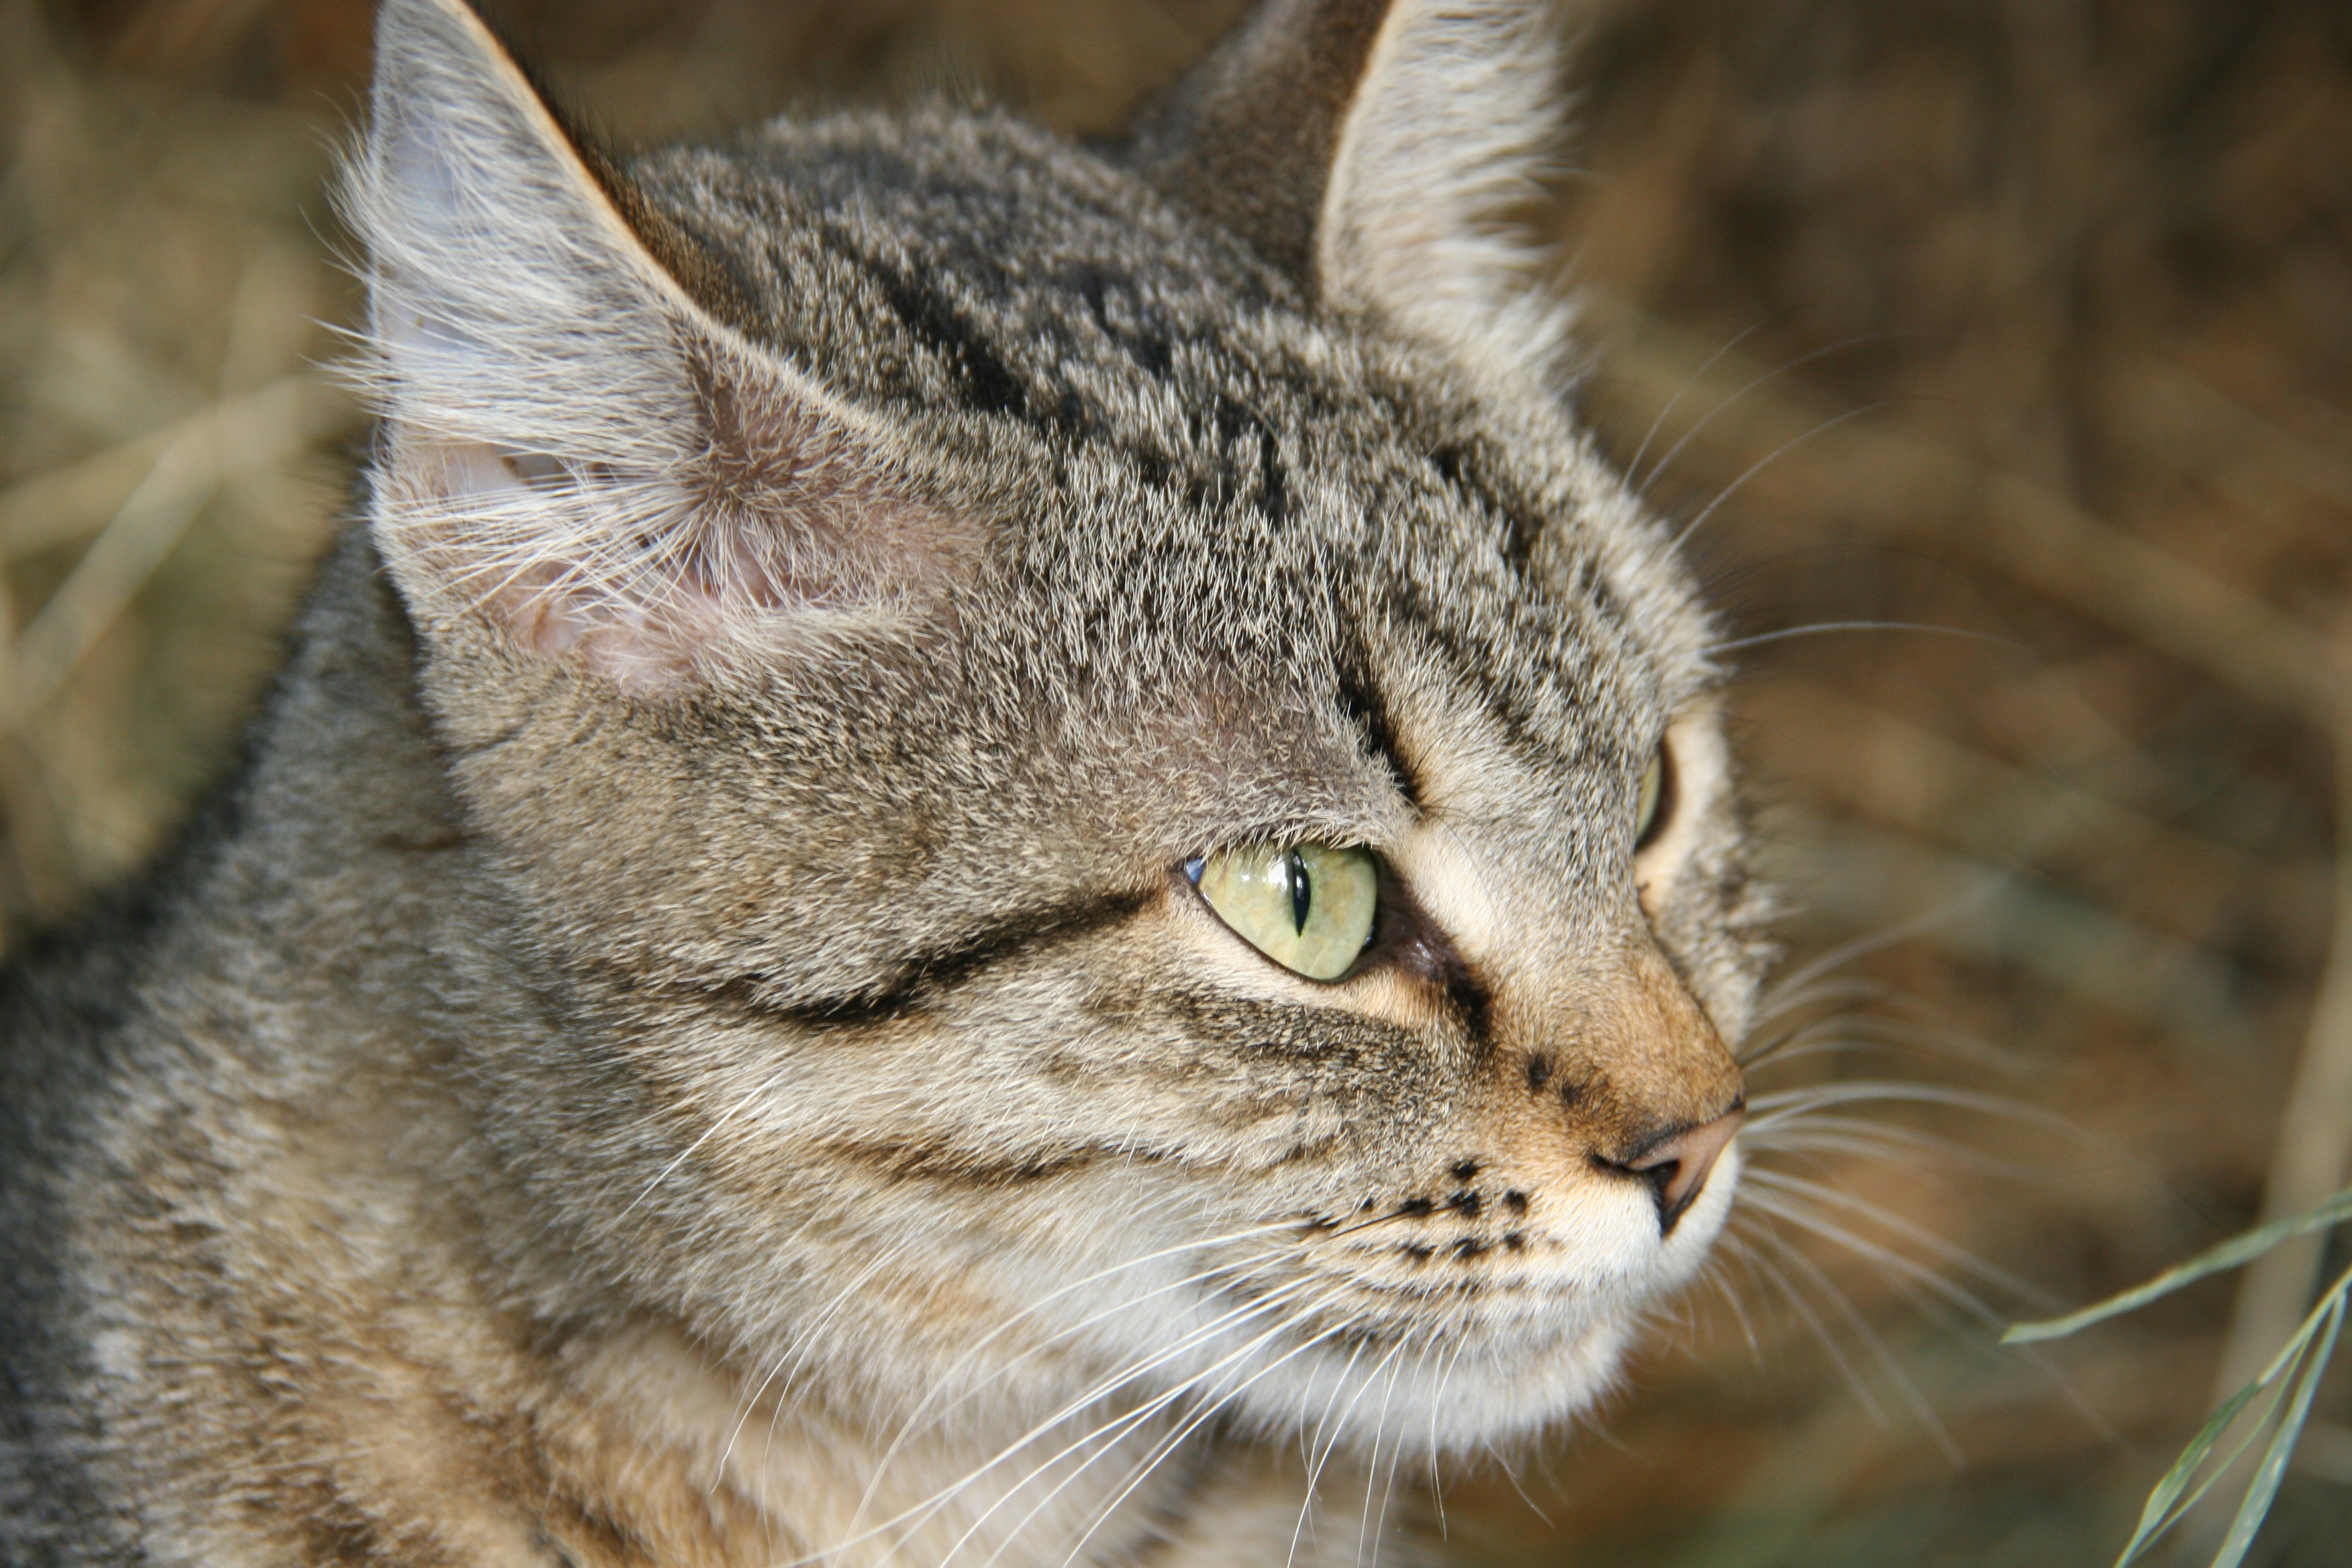
wildlife, cat, mammal, fauna, close up, nose, whiskers, vertebrate, cat face, observing, tabby cat, european shorthair, wild cat, small to medium sized cats, cat like mammal, domestic short haired cat, pixie bob, rusty spotted cat